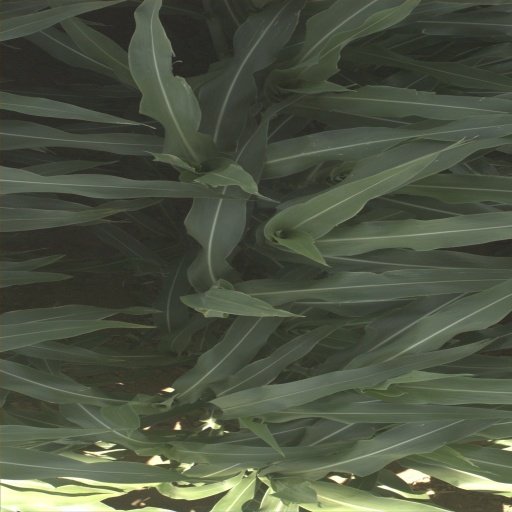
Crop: sorghum